William Frank Carver

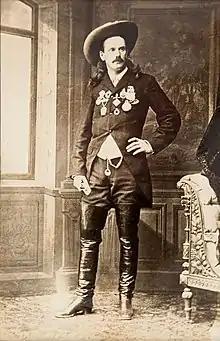
Carver in 1883, displaying the medals he earned as a sharpshooter

Carver migrated to California in 1876, where he honed his shooting skills. At about this time he coined the moniker "Evil Spirit," accompanied by a "camp-fire tale" that the name had been given to him by Spotted Tail, the famous chief of the Brulé Lakota, because Carver had felled a rare white buffalo. In December 1877 the Evil Spirit issued a challenge to all comers; he would use a rifle and the challenger could use a shotgun, and the targets would be glass balls thrown from the newly invented Bogardus glass ball trap. He also contended that he could hit more targets from horseback than a challenger could hit while standing on the ground. One of the first significant awards Carver won was for breaking 885 glass balls out of 1000 in San Francisco on February 22, 1878. The gold badge was capped with the image of a grizzly bear and bore an inscription that proclaimed Dr. W. F. Carver the "Champion Rifle Shot of the World." Following his success in California, Carver recruited Texas Jack Omohundro, and the pair went on tour giving exhibitions of shooting prowess, with Carver demonstrating his expertise with the rifle while Omohundro displayed his proficiency with the pistol. These demonstrations included endurance contests as well as target competitions. An article in the "New York Times" on July 6, 1878, illustrates the reception Carver received: